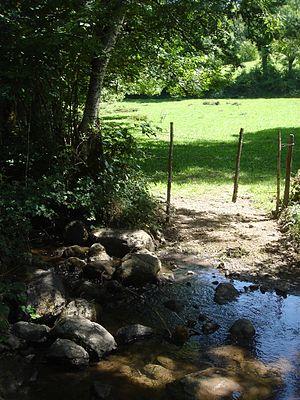
Rivière Baïse. Reilhaguet Reilhac (15) France.
Reilhac est une commune française, située dans le département du Cantal en région d'Auvergne-Rhône-Alpes.